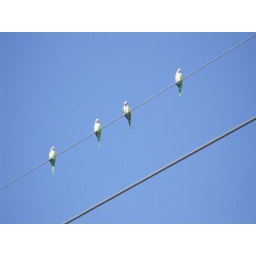
four parrots looking lovely against the glorious blue sky